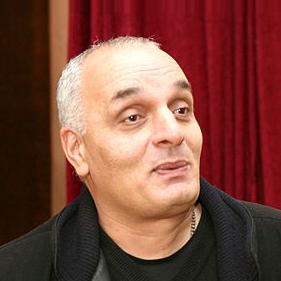
Age: 47